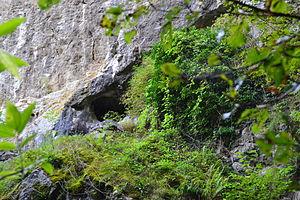
Grotte supérieure des fr:Grottes Schmerling, lieu de découverte des premiers restes fr:néandertaliens, découvert en 1830 par fr:Philippe-Charles Schmerling, fr:Awirs, fr:Engis / fr:Flémalle, fr:Province de Liège, fr:Belgique